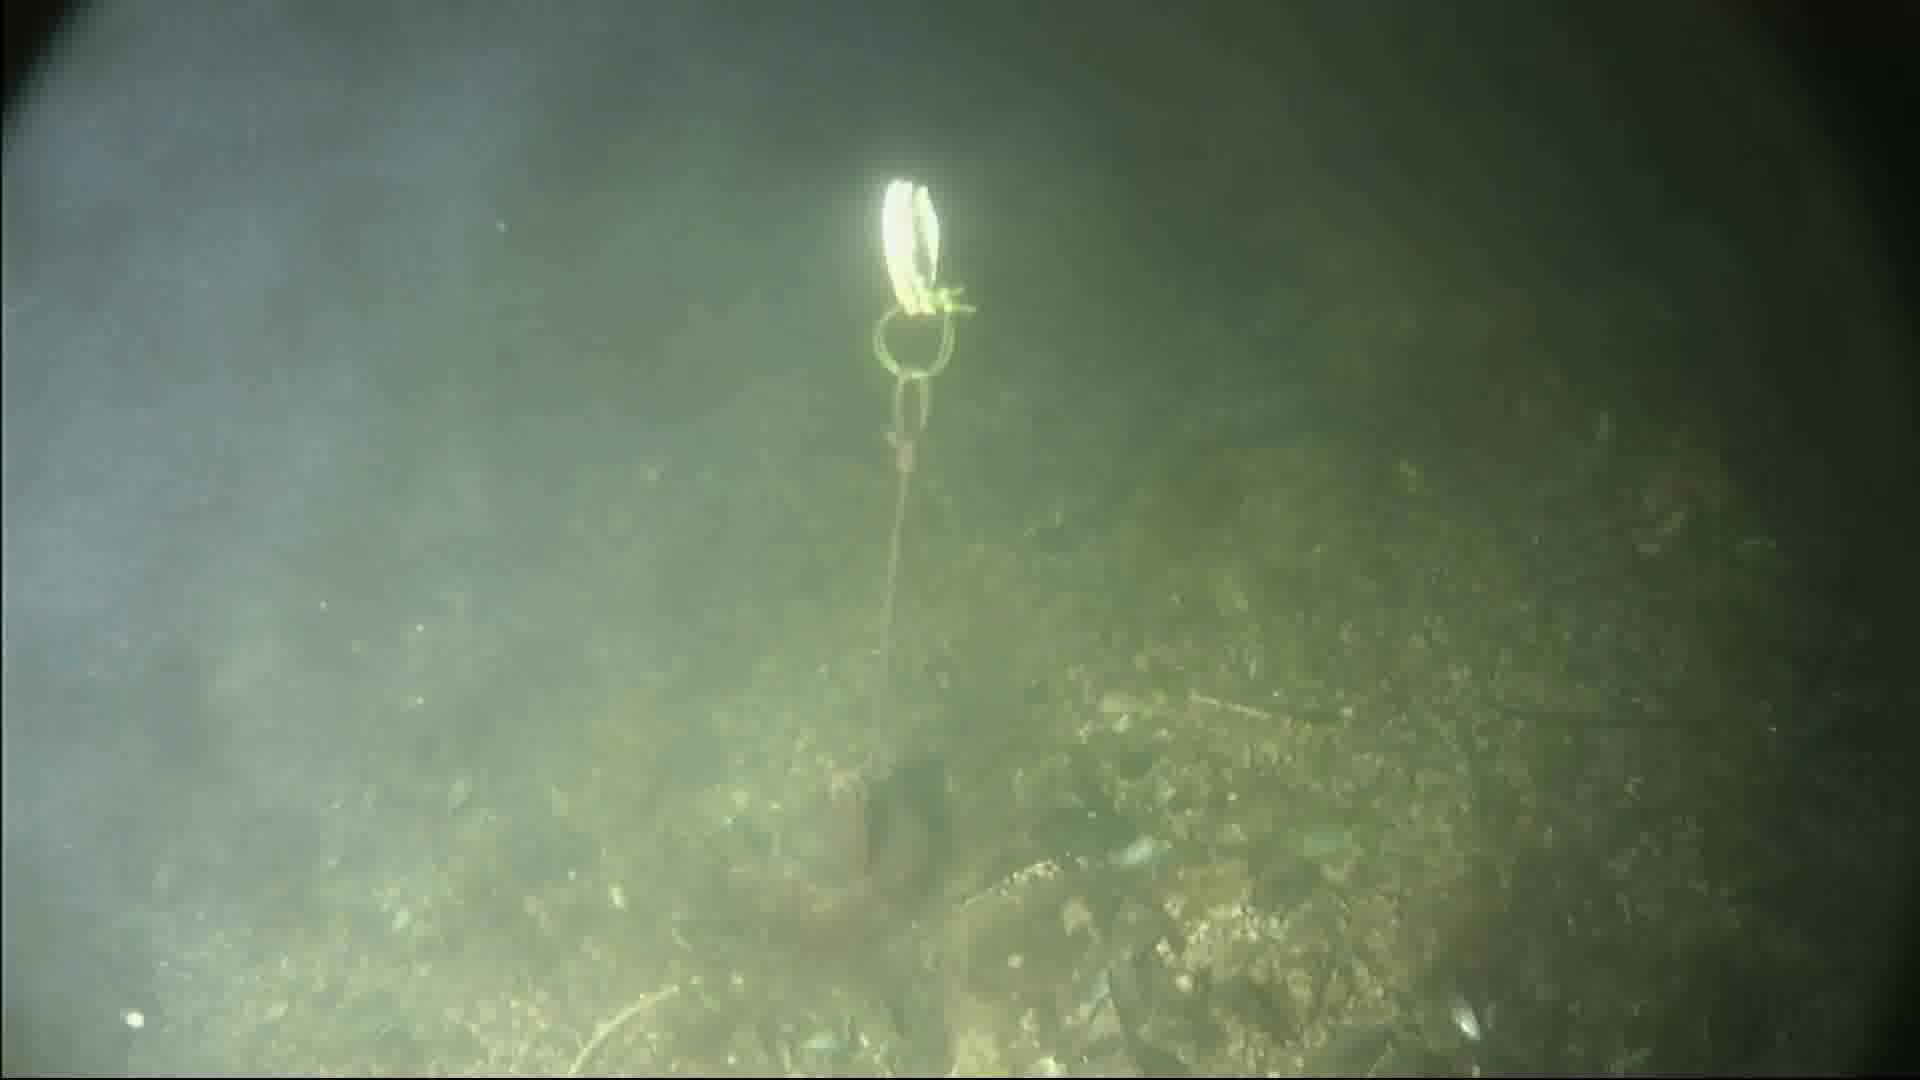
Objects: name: crab